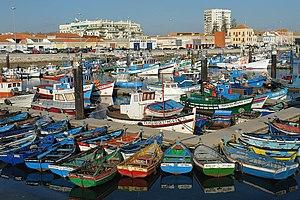
Setúbal est une ville portuaire du Portugal, située dans le district de Setúbal et la péninsule de Setúbal, à moins de 40 km du sud de Lisbonne.